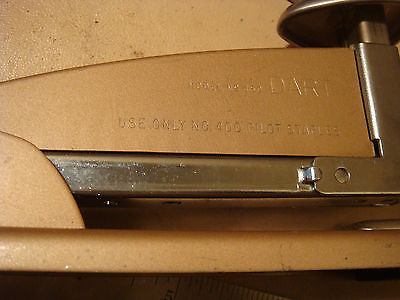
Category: stapler